Armenian religion in Cyprus

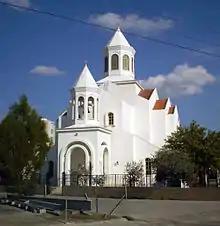
The façade of the Virgin Mary church

The building of the Armenian Prelature of Cyprus and the Virgin Mary [Սուրբ Աստուածածին (Sourp Asdvadzadzin)] cathedral are located in Armenia street in Strovolos, Nicosia. The Prelature building was built between 1983 and 1984 by architects Athos Dikaios & Alkis Dikaios and was inaugurated on 4 March 1984 by Catholicos Karekin II of Cilicia. The Prelature's consistory houses a collection of ecclesiastical relics, some of which were previously kept at the Magaravank or the old Virgin Mary church; the relics are kept at a display case, donated in 1986 by brothers Garabed and Nshan Arakchindjian. The Prelature's basement is the "Vahram Utidjian" Hall, which was inaugurated on 3 February 1999 by Catholicos Aram I. The hall, previously a store room, became a reality thanks to the initiative of Archbishop Varoujan Hergelian, using proceeds from the auction in 1994 of the art collection that Vahram Utidjian had donated to the Prelature in 1954. It is one of the main venues for events of the Armenian-Cypriot community. Together with the Virgin Mary church and the Nareg Armenian School, the land was granted "in trust" to the community on 16 December 1966 by the government; on 10 December 1979, Strovolos Improvement Board decided to rename the road in front of the plot of land from "Cyclops street" to "Armenia street", as a gesture of solidarity to the Armenian people. A freehold title deed on the land was granted on 31 March 1983.